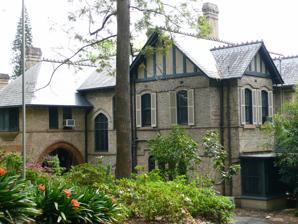
Building: Fairwater, Double Bay
Country: Australia
Year built: 1882
Historic site in Sydney, Australia Fairwater Location 560 New South Head Road , Double Bay , Sydney , Australia Coordinates 33°52′18″S 151°14′58″E / 33.8718°S 151.2494°E / -33.8718; 151.2494 Area 8,000 square metres (86,000 sq ft) Built 1882–1970 Built for Francis Edward Joseph Architect John Horbury Hunt (1882) J. W. Manson ( c. 1910–11 ) Architectural style(s) Federation Arts and Crafts Owner Mike Cannon-Brookes New South Wales Heritage Register Official name Fairwater Type State heritage (complex / group) Designated 27 March 2000 Reference no. 1381 Type House Category Residential buildings (private) Builders Post 1910 alterations undertaken by Stuart Bros. Location of Fairwater in Sydney Show map of Sydney Fairwater, Double Bay (Australia) Show map of Australia Fairwater is a heritage-listed residence and homestead at 560 New South Head Road , Double Bay , Sydney , Australia. It was designed by John Horbury Hunt (1882) and J. W. Manson ( c. 1910–11 ) and built from 1882 to 1970. Acquired by members of the Fairfax family in late 1900, following the 2017 death of Lady Mary Fairfax AC , OBE , the house is managed by the executors of her estate. It was added to the New South Wales State Heritage Register on 27 March 2000. In the media, the location of Fairwater is often incorrectly reported as the suburb of Point Piper . History A Crown grant was part of Captain John Piper's 77 hectares (190 acres) Point Piper Estate officially granted in 1820. This grant was subsequently acquired by Daniel Cooper and Solomon Levy in 1830. The subdivision of this part of Cooper's estate, known as the Point Piper Estate, commenced in the mid-1850s. The first leasehold title to the allotment, which was to become Fairwater , was made in January 1863 to Edwin Thomas Beilby. Beilby ( c. 1822 -1906) was a businessman associated with many of the prominent Sydney financial institutions of the nineteenth century. The leasehold title was for a period of 99 years 9 months, of an area of 2 acres 13 perches, with an annual rental set at A£ 52 for the duration of the lease. During the mid-1870s Beilby was bankrupted, and in June 1875 Beilby's official assignee, F. T. Humphreys, sold the allotment through the auction house of L. E. Threlkeld. Joseph family ownership The purchaser of the leasehold allotment was James White of Cranbrook . White (1828–1890) was a member of the pioneering Hunter Valley family of pastoralists. After a short period as a member of the New South Wales Legislative Assembly between 1864 and 1868, in 1873 White bought Cranbrook (which was built for Robert Tooth in 1859), directly opposite Fairwater . In March 1882, Francis Edward Joseph purchased the leasehold title from James White for the sum of A£500 (plus the annual rental of A£52). Joseph (1858–?) was the only son of Samuel Aaron Joseph (1824–1898), MLA and MLC. Joseph is generally referred to as a stockbroker by profession. Joseph adopted his wife's family name (Carnegy) in 1915 on inheriting the feudal barony of Lour in Angus, Scotland. Fairwater was constructed for Joseph in 1882 to a design by arguably the most original architect to practice in Australia in the last quarter of the nineteenth century – John Horbury Hunt (1838–1904). Hunt was a Canadian born architect who arrived in Sydney in 1863. Closely affiliated with the Bishop of Armidale and Grafton , and the White family of pastoralists, Hunt's work is particularly evident in New England and the Hunter Valley . The Josephs resided at the house, which was called Fairwater from c. 1884 , for the period 1883 and 1887. During 1888 to 1889 the property was leased to Thomas Forster Knox (1849–1919), son of Sir Edward Knox , the founder of the Colonial Sugar Refining Co. , and later chairman of this company. The Josephs returned to occupy the house in 1890 and continued to reside there for most of that decade up to 1897 when the house was again tenanted, initially in 1897 by Thomas Buckland (the son of the merchant, pastoralist, and banker – Thomas Buckland), and then by the Royal Navy for the years 1899 and 1901. Fairfax family ownership The Fairfax family ownership of Fairwater commenced in late 1900 with the assignment of the leasehold of 2 acres and 13 perches to James Oswald Fairfax . The purchase price of the leasehold title was A£5,350. James Oswald Fairfax (1863–1928) was the third son of the proprietor of the Sydney Morning Herald , Sir James Reading Fairfax (1834–1919), and grandson of the founder of that newspaper – John Fairfax (1804–1877). In March 1909 J. O. Fairfax bought out the leasehold title to the 2 acres 13 perches from the Cooper family. Following the acquisition of freehold title Fairfax engaged the Sydney architect John Williamson Manson of Manson and Pickering to further remodel the Hunt house, with alterations being undertaken sometime after 1910. Manson ( c. 1863 -1922) was Scottish born and trained in Glasgow in the office of Alexander Thomson (1817–1875). He arrived in Sydney in the mid-1880s. George A. Taylor's (the publisher of Building ) obituary of Manson stated that "he was one of the greatest architects of our time". After the death of Sir James Oswald Fairfax in 1928, the title to the property was transferred in 1930 to his widow, Lady (Mabel Alice Emmeline) Fairfax (1871–1965), son, Warwick Oswald Fairfax (1901–1987), and brother and power of attorney, Geoffrey Evan Fairfax (1861–1930). Following the death of Lady Fairfax in 1965, the title to the property was transferred to Warwick Oswald Fairfax in August 1966. Warwick and his family moved permanently into Fairwater in late 1968. Warwick Oswald Fairfax (1901–1987) joined staff of the Sydney Morning Herald in 1927, and was appointed director in 1927. Following the death of his father in 1928, Warwick was appointed managing director and chairman of directors in 1930. Following the incorporation of John Fairfax Limited . in 1956 he was appointed chairman, a position he retained until 1977. He was knighted in 1967. Following the death of Sir Warwick in 1987, the house was lived in by his widow, Lady Mary Fairfax . Also in 1987 their son, Warwick Fairfax privatised the publicly-listed media company, only for it to collapse (in a major stockmarket downturn) three years later. Lady Mary Fairfax ( née Marie Wein, 1922–2017) established the Australian Opera Auditions in 1964, in cooperation with the Metropolitan Opera in New York. This was the first of a string of charitable organisations connected with the arts which she joined or initiated. She had lived at Fairwater since 1968, where she conducted a salon where guests were able to admire the art works of Rodin, Epstein, Dobell and Degas. Among those she entertained were dancer Rudolf Nureyev, politician Pierre Trudeau, actor Phyllis Diller, entertainer Liberace, actor Glenda Jackson, Emilio Pucci and Imelda Marcos, first lady of the Philippines. The Sydney Swans were launched at Fairwater . In 1973 it was the scene of a ball for 1000 to celebrate the opening of Sydney Opera House . Another famous party at the house was the Concourse of Canine Elegance. Lady Fairfax was appointed an Officer of the Order of the British Empire (OBE) in 1976, a Member of the Order of Australia (AM) in 1988, and a Companion of the Order of Australia (AC) in 2005, for "service to the community of wide ranging social and economic benefit through support and philanthropy for ongoing medical research initiatives, improved health care opportunities, nurturing artistic talent in young performers, and preservation of diverse cultural heritage". Lady Fairfax was still active socially in the late 1990s. Lady Fairfax had stated publicly that she planned to bequeath Fairwater to the people of NSW when she died. Her death came on 18 September 2017, aged 95. For nearly 60 years, Lady Fairfax had an impact on the social, artistic, philanthropic, political and cultural life of not just Sydney, but the entire country. Since she became media scion Warwick Fairfax's third wife in 1959, Lady Fairfax had assumed the position of First Lady of a John Fairfax & Sons , which published prestigious newspapers including the Sydney Morning Herald , The Age and Australian Financial Review , as well as a vast network of magazines, radio and television stations. Under the publicly-released terms of Lady Fairfax's will, all live-in staff members employed by Lady Mary at the time of her death can continue to live-in at Fairwater . Cannon-Brookes family ownership In September 2018, Fairwater was sold for about $100 million to Mike Cannon-Brookes and his wife Annie Cannon-Brookes , making it the most expensive house in Australia. Description Fairwater is set on 8,000 square metres (86,000 sq ft) facing Sydney Harbour and in 2017 had an estimated value of approximately A$100 million. Property, grounds and stables The retaining walls are of rubble construction with no mortar in the bedding joints. The stone is sandstone , probably local. The front (carriage) drive is surfaced in asphalt with brick edging. The brick edging is contemporary with the retaining walls. The grounds could not be considered particularly interesting examples of a formal garden style. It does however retain a large area, with extensive lawns towards the harbour and a number of mature and fine specimens of native and exotic trees such as a Bunya Pine (Araucaria bidwillii), Port Jackson figs (Ficus rubiginosa), silky oaks (Grevillea robusta), camphor laurels (Cinnamomum camphora) and jacarandas (J.mimosifolia), which are indicative of earlier phases of occupation from, conceivably, the 1870s. The property contains a particularly fine specimen of twin-trunked Bunya pine and an unusually large Southern/evergreen magnolia of note in the lower rear garden to the beach. The front garden and driveway is a private glen of trees of massive proportions and scale. This area is dominated by the camphor laurels in the central turning area to the residence, while the upper area to the front property boundary is dominated by large Port Jackson figs with massive coalesced aerial roots and extensive buttressing. The canopies of these trees extend to the carriageway. The intertwined and entangled canopies of all these trees form a closed and wild woodland garden of great aesthetic appeal. In addition, this canopy is topped by two very tall emergent silky oaks which are amongst the largest in the municipality. These trees are native to the subtropical rainforests of northern NSW and south-eastern Queensland. Another specimen of this species of similar age and structure is located in the neighbouring property of 574 New South Head Road . All these trees are notable as typical of plantings in the 19th and early 20th centuries. Their size and scale lend themselves to grand landscape schemes appropriate for early large estates. The lush green foliage of these trees continues a general theme throughout the harbourside suburbs and their position and size make them visually significant from the harbour, local environs and particularly on the approaches along New South Head Road. Moreover, the large neighbouring estate of Elaine 550 New South Head Road and especially the neighbouring Council Chambers/Blackburn Gardens (former 'Redleaf') property have important collections of historic species and they visually support this planting theme. Summary of listed trees The 1991 Woollahra Significant Tree Register lists the following trees located on Fairwater : 1 Bunya Pine ( Araucaria bidwillii ) 3 Camphor Laurels ( Cinnamommum camphora ) 2 Port Jackson Figs ( Ficus rubiginosa ) 2 Silky Oaks ( Grevillea robusta ) 1 Magnolia grandiflora . Trees located at Fairwater listed on the 1991 Woollahra Significant Tree Register Botanical name Common name Significance attributes Origin Location Height (approx.) Canopy spread (approx.) Trunk diameter (approx.) Estimated age Condition/ health Notes m ft m ft m ft Araucaria bidwillii Bunya Pine Component of Mixed Informal Group, Historic, Visual Dominance (Harbour/ District/ Local) Ornamental/ Cultivated Located near the eastern boundary of the lower lawn terrace of the rear northern garden property boundary with Carthona . 22 72 10 33 1.2 3.9 100+ years Very good condition and health Cinnamommum camphora Camphor Laurel Informal Group, Historic, Visual Dominance (District/ Local) Ornamental/ Cultivated Located in the front southern garden, main central vehicular turning area and entry to the residence. 26 85 25 82 1.5–2 4.9–6.6 100+ years Generally very good condition and health. One tree has been severely lopped Grevillea robusta Silky Oak Two Specimens, Historic, Visual Dominance (Harbour/ District/ Local) Ornamental/ Cultivated Located within the densely wooded front southern garden and approximately 3–5 metres (9.8–16.4 ft) below carriageway level. 25 82 12–15 39–49 0.9–1.0 3.0–3.3 100+ years The smaller specimen is in very good condition with a dense canopy. The larger specimen has a damaged crown, possibly from the effect of storms and in need of tree surgery. Ficus rubiginosa Port Jackson Fig Two Specimens Component of Mixed Informal Group, Historic, Visua Dominance (District/ Local) Ornamental/ Cultivated Both specimens located in front southern garden, 3–5 metres (9.8–16.4 ft) below carriageway level. 16 52 25 82 1.0–1.5 3.3–4.9 100+ years Both specimens in very good condition and health. The larger specimen has received major pruning to the crown. Stables The stable is of brick construction with a timber-framed gable roof. The bricks used in the construction, being a dark red, are different in colour to that found in the main house. House The residence is a double storey structure of brick construction with a timber-framed roof originally constructed in 1882 with additions c. 1901 , and in particular from 1910s. The exterior appearance is characterised by the use of a brick, which is pale yellow in colour. The roof is covered in slate tiles. Additions made c. 1910–11 often include the use of sandstone (i.e. in the verandah and carriage porch ) which is very reddish in colour. The windows throughout are timber framed, being either single or double hung sashes , with some casement windows . Most windows are fitted with a set of timber louvred shutters. The window glazing, in addition to the predominant use of clear glazing, also includes diamond patterned leadlight , and stained glass. The roof is a series of timbered gables with battened ends and pebble dash finish. These gables are the work of Manson and Pickering, architects, c. 1910–11 and are in the Federation Arts and Crafts style embellishing Hunt's simple form by a series of projecting bay windows , and balconies. The south elevation fronting New South Head Road includes a rusticated large sandstone carriage porch, and the north elevation fronting Double Bay has a wide verandah with a colonnade of sandstone columns in the Doric order. Manson and Pickering added both of these features in c. 1910–11 . The interior of the house is characterised both by the need to provide service and living wings, and the fact that the house is principally a conglomeration of the work of two architects – John Horbury Hunt and Manson and Pickering. The lower floor is a suite of living and service rooms, and the upper for the living and bathrooms for both staff and occupants. Individual elements of note are the stained glass picture windows of 1882, chimney -pieces, door furniture , a painted ceiling of 1882, and mosaic floor of 1882. Condition As at 24 December 2013, the physical condition was excellent. The archaeological potential is medium. Of high integrity in view of the retention to date of the original leasehold (made in 1863) allotment size. Of high integrity in view of the continuation of the historical use of the house with principal and staff quarters. Of high integrity as a large family residence which at its core is John Horbury Hunt's simple, but avant-garde design, embellished by the Manson and Pickering alterations. Modifications and dates Addition of the library and relocation of the stair hall, c. 1900 s. Construction of stable, c. 1900 s. Additions of the ground floor drawing room, port-cochere, verandah on harbour side, and an upstairs sitting room, c. 1910–11 . Manson and Pickering, architects. Alterations to the upper floor of the servant's wing, 1924. Weston and Hoare, architects. Additional verandah on the second floor on the elevation fronting Double Bay. 1926. Stuart Bros. builders. Construction of garage, and alteration to stable. 1930. Neave and Berry, architects. Additional first floor bathroom off main bedroom and sitting room. 1936. Stacey A. Neave, architect. Alteration to the window of the library. 1952. Stuart Bros., builders. Alterations to upgrade bathroom fittings, staff quarters, etc., c. 1966 . Construction of swimming pool and reinforced concrete retaining wall, 1970. Further information Land title is in one lot, and closely approximates original leasehold title issued in 1863, with additions made in 1924 and 1936. Land title is inclusive of Seven Shillings Beach. Listing should exclude swimming pool and associated reinforced concrete wall. Heritage listing As at 8 June 2006, Fairwater , is a large domestic residence constructed in 1882 with additions made in c. 1901 and 1910, with former stable ( c. 1900 s) and garage (1930), situated on a large suburban allotment fronting Port Jackson with mature garden landscaping including notable trees. The property is of rare historic, aesthetic, social and scientific significance in consideration of its continuing association with the Fairfax family, and as a large late-nineteenth century residence (with Edwardian era additions), of high integrity, designed by John Horbury Hunt. Fairwater was listed on the New South Wales State Heritage Register on 27 March 2000 having satisfied the following criteria. The place is important in demonstrating the course, or pattern, of cultural or natural history in New South Wales. Fairwater is of historical significance in consideration of its long association with the Australian publishing family company founded by John Fairfax in 1841, whose descendants have lived in the house since c. 1901 to the present. It is also historically significant for it association with the Joseph family of merchants who built the house in 1882, and the architect they employed to build it – John Horbury Hunt. The place is important in demonstrating aesthetic characteristics and/or a high degree of creative or technical achievement in New South Wales. Aesthetically, Fairwater is an excellent and rare example of the combined works of John Horbury Hunt and James Williamson Manson, the architect who sympathetically enlarged the Hunt era house to a form that is basically seen today. The exterior includes excellent examples of face brick work with rusticated sandstone details, while the interior retains period finishes and fittings such as stained glass picture windows, painted ceiling, decorative mosaic floor, door leafs and door furniture, panelled walls, and chimney-pieces which are now rare in consideration of their integrity and quality. The grounds contain an extensive system of sandstone retaining walls which is significant in consideration of its age and rarity, and a number of mature trees (such as a Bunya Pine, Port Jackson Figs, Silky Oaks, Camphor Laurels, and Jacarandas), dating, in part from the initial European improvement of the area following subdivision. The place has a strong or special association with a particular community or cultural group in New South Wales for social, cultural or spiritual reasons. Fairwater has social value in that it is recognised by the community as a place of high historic interest in consideration of its association with the Fairfax family, and as a place which demonstrates through its siting, scale and quality, a style of living of the upper middle classes which has now largely vanished. The place has potential to yield information that will contribute to an understanding of the cultural or natural history of New South Wales. Fairwater has research value as a rare example of a large Victorian/Edwardian domestic residence and grounds, which retain a high degree of integrity in both its individual components and planning. The place possesses uncommon, rare or endangered aspects of the cultural or natural history of New South Wales. The association between Fairwater and the Fairfax family in view of the longevity of ownership and occupation by two generations, Sir James Oswald Fairfax (1863–1928) and Sir Warwick Oswald Fairfax (1901–1987), of managing directors of this family publishing company. The association between Fairwater and the Joseph family in view of the family's notable commercial and political achievements. The association between Fairwater and the retention of a land title boundary, which fronts Port Jackson. The location of Fairwater within an area of heritage items and its contribution to this waterfront precinct of high aesthetic value. The location of Fairwater on the foreshore of Double Bay in consideration of the views of Port Jackson. The hard landscaping feature of the stone retaining walls being both part of the earlier build of the house and as an element which set the garden and house within the land allotment. The plantings within a large land holding situated on the foreshore of Port Jackson. The place is important in demonstrating the principal characteristics of a class of cultural or natural places/environments in New South Wales. The association between Fairwater and J. W. Manson in view of the house being one of a number of new buildings undertaken by Manson and Pickering in the local area during the period c. 1900 -1912. See also Architecture portal Australian residential architectural styles References